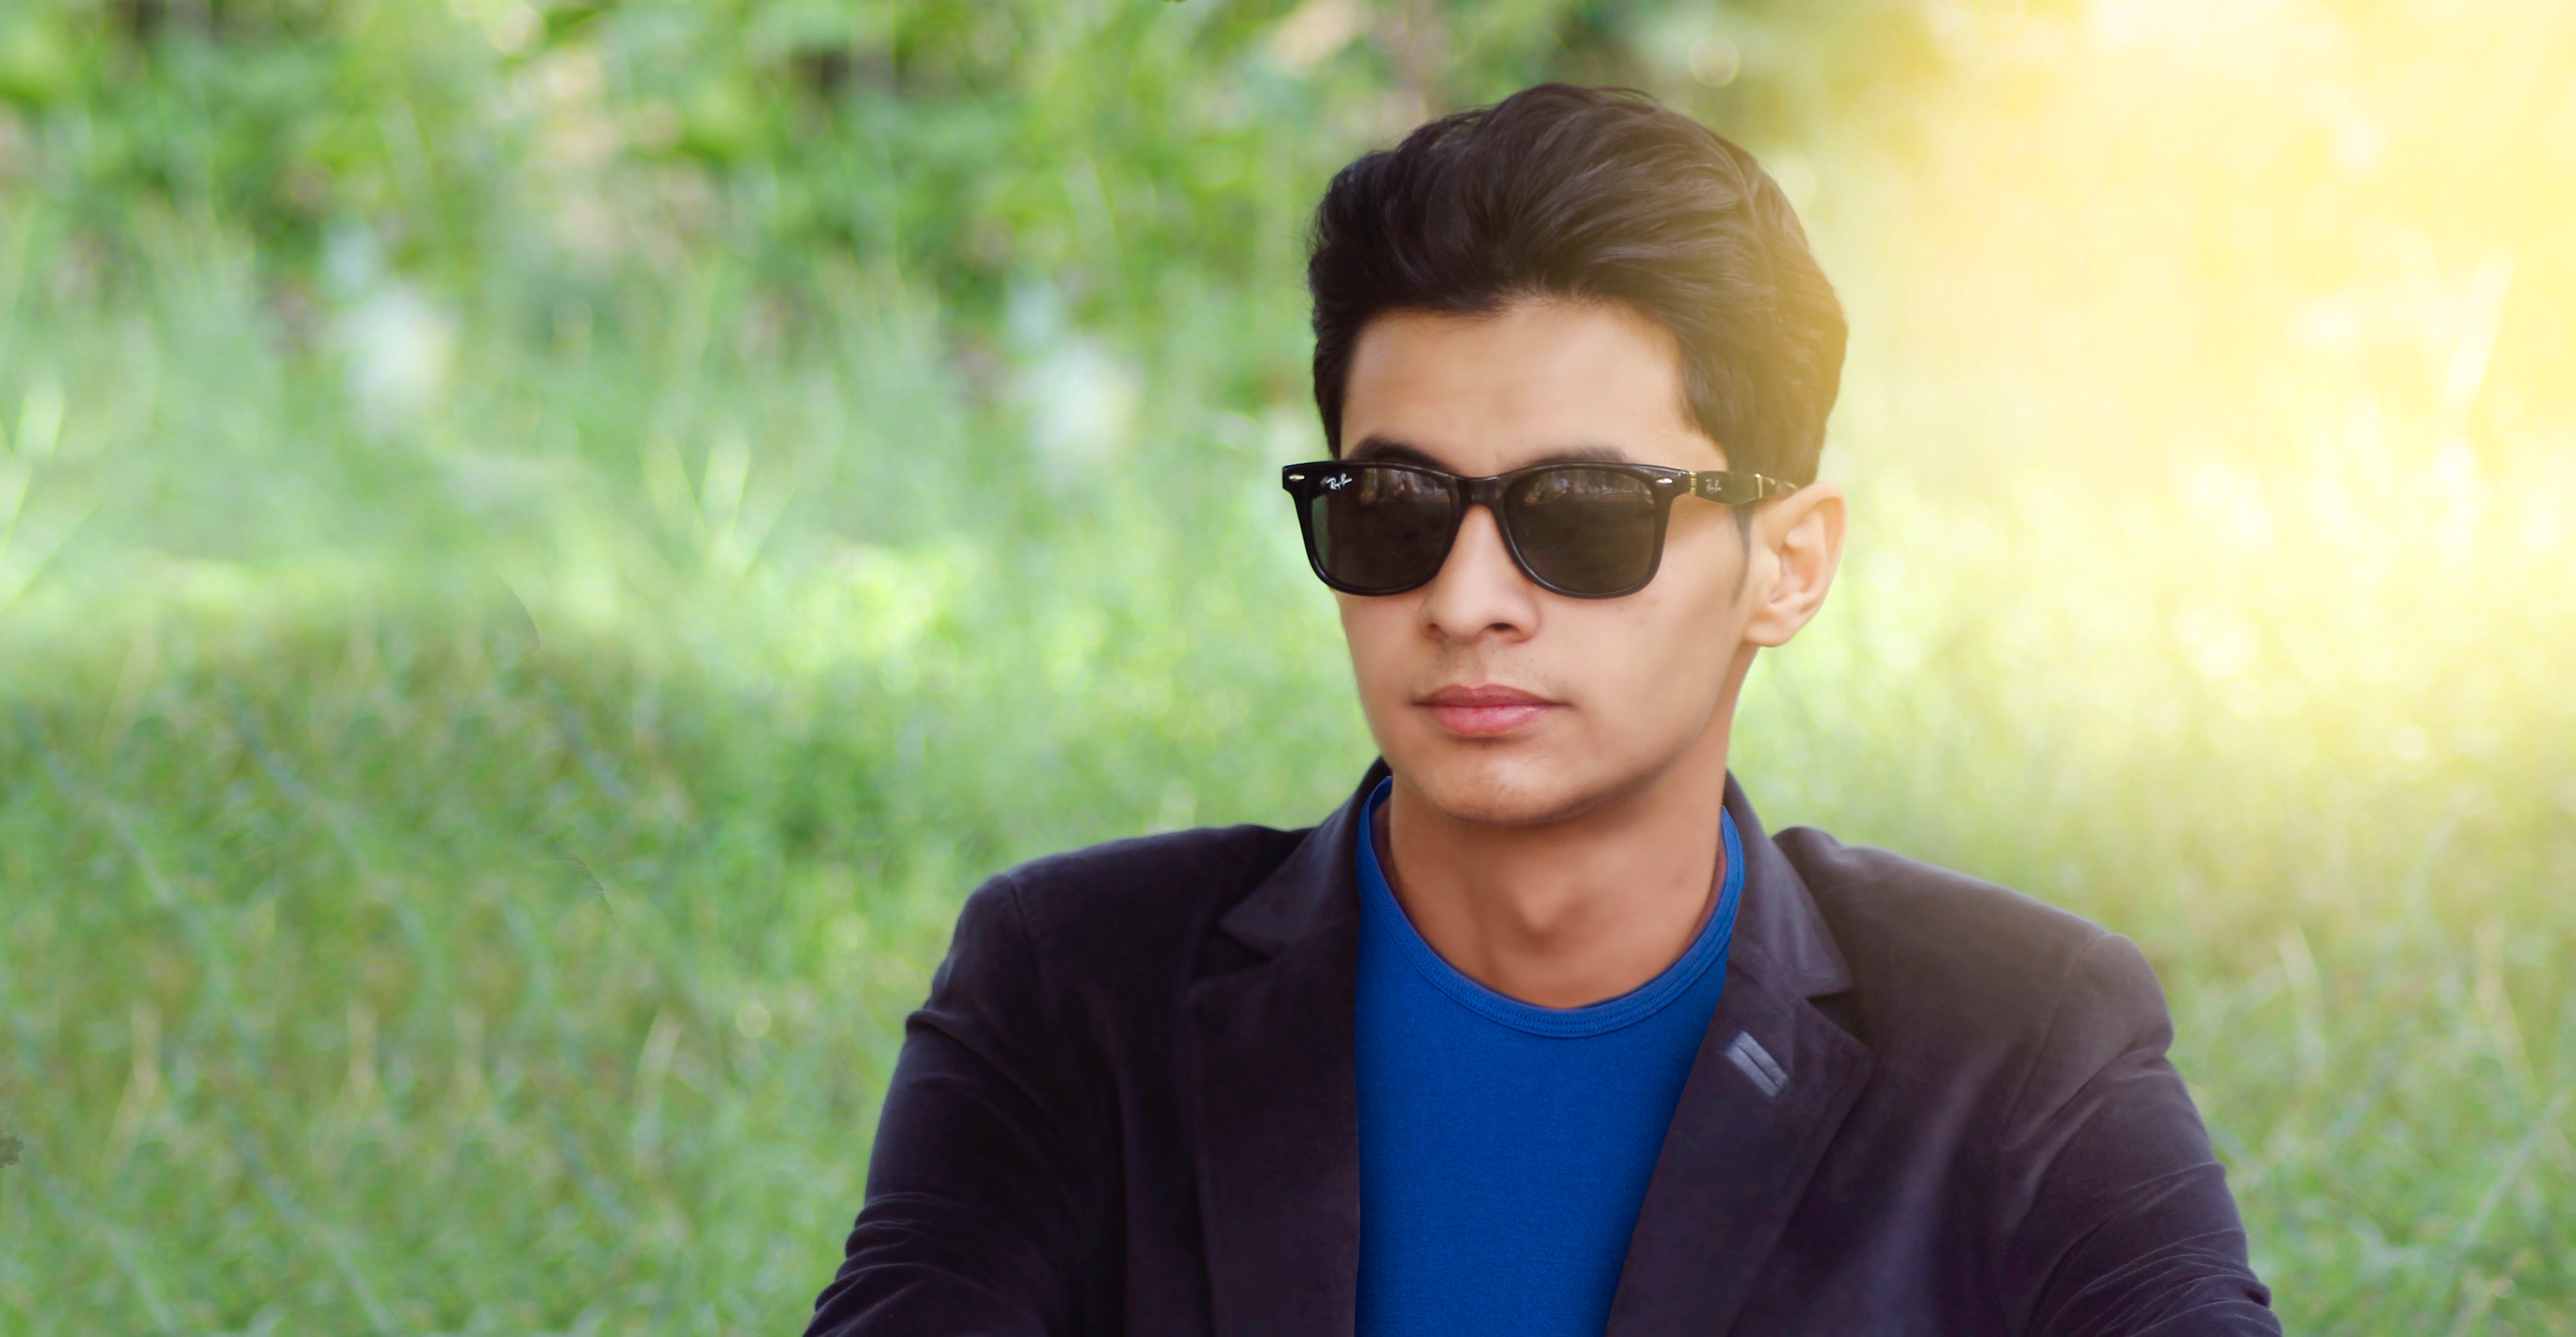
person, hair, photography, portrait, model, hairstyle, sunglasses, glasses, eyewear, beauty, photo shoot, portrait photography, vision care